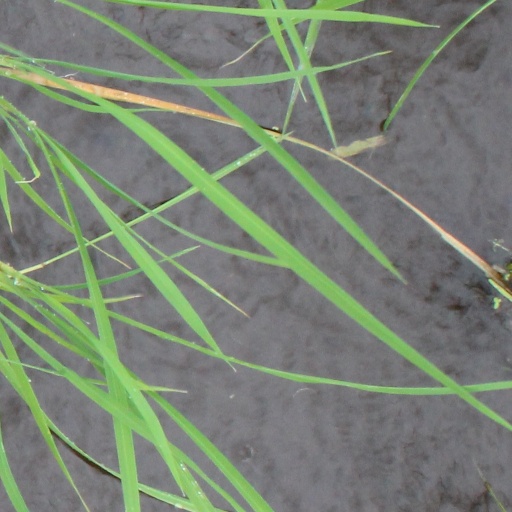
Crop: rice